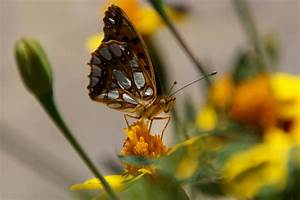
Label: butterfly